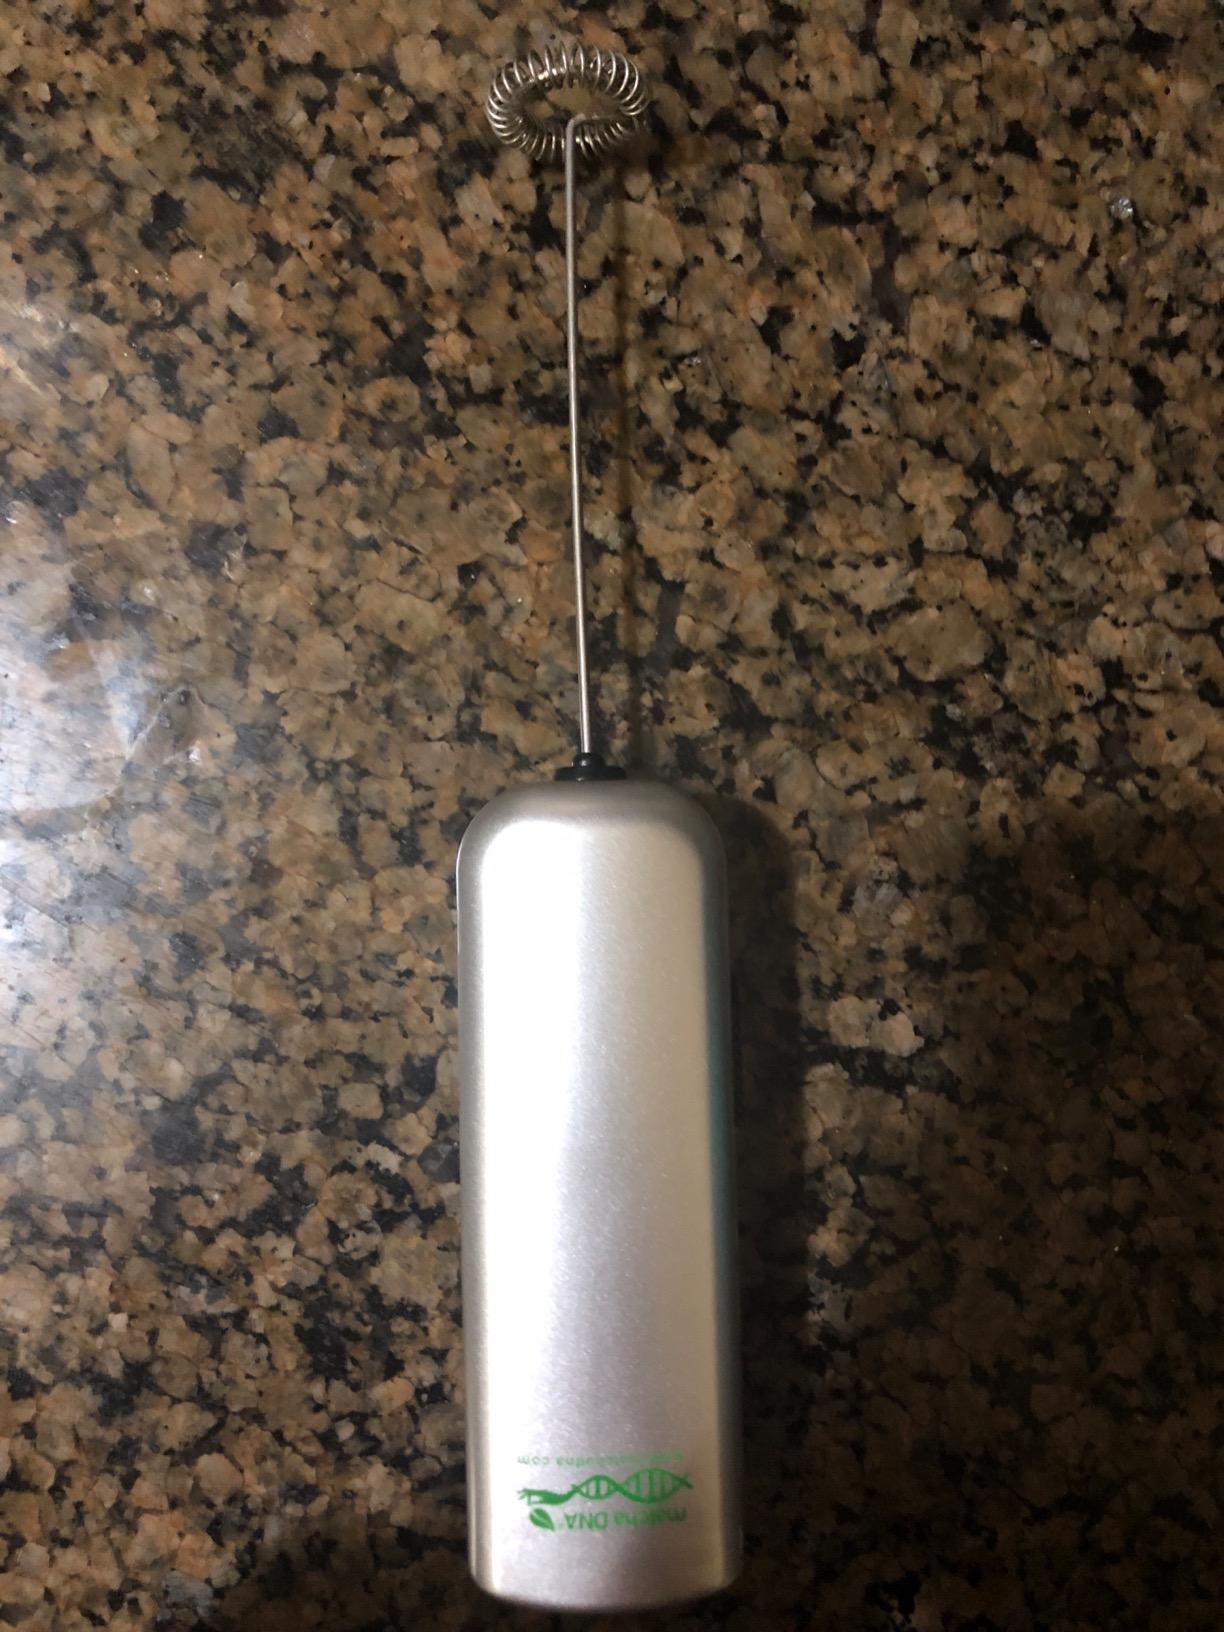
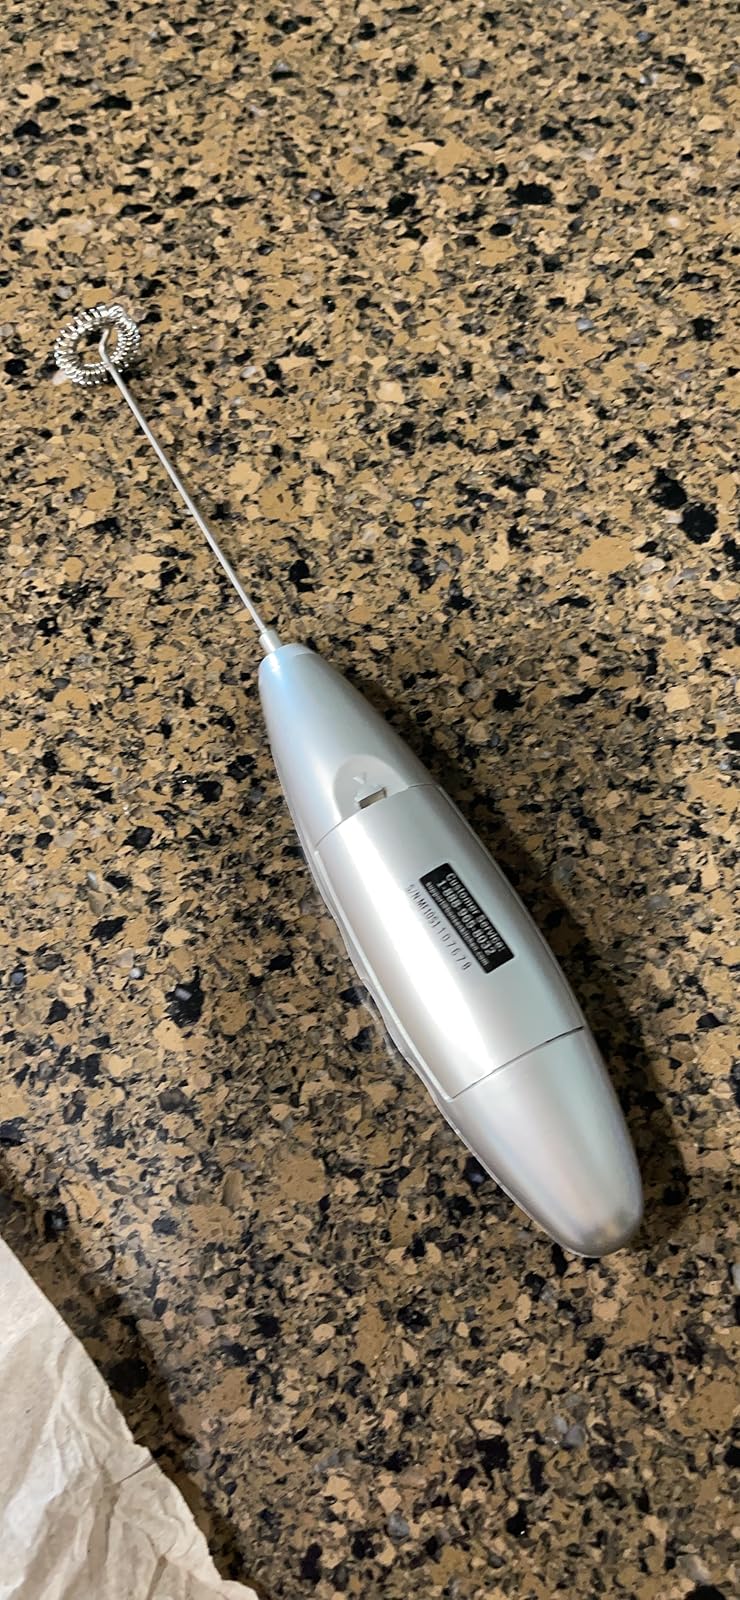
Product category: items_mixer
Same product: no